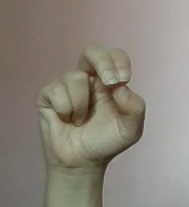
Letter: gaaf